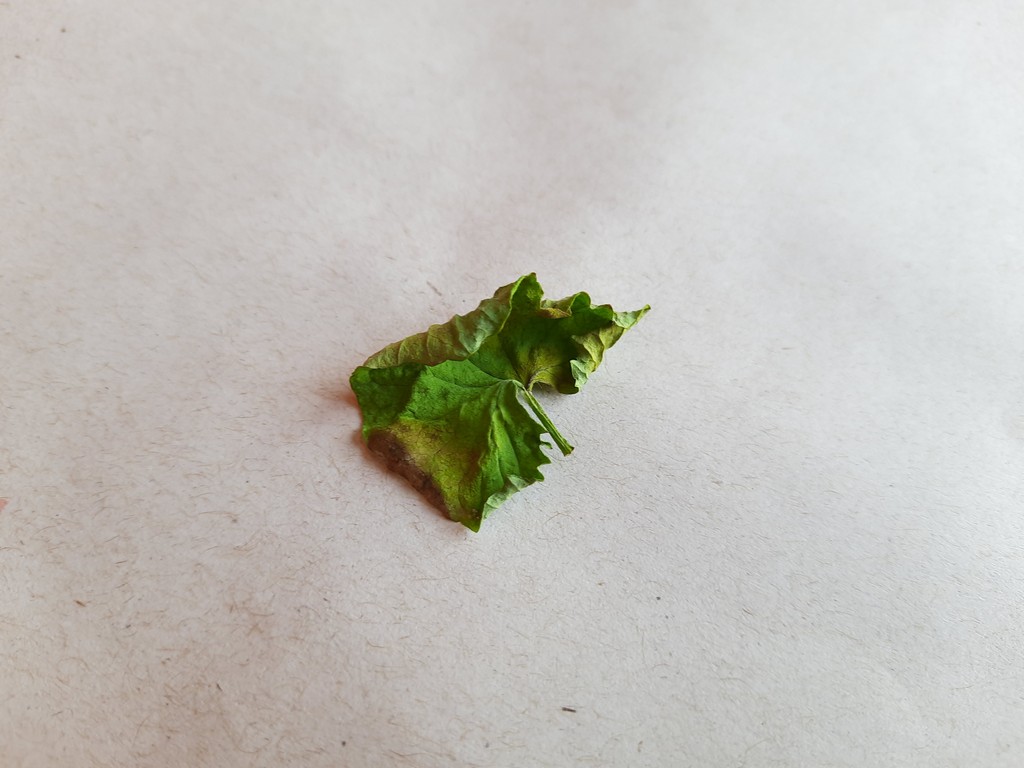
Label: Dried